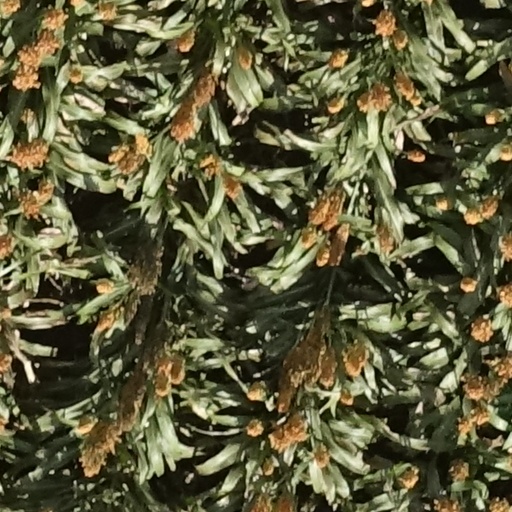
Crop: sorghum